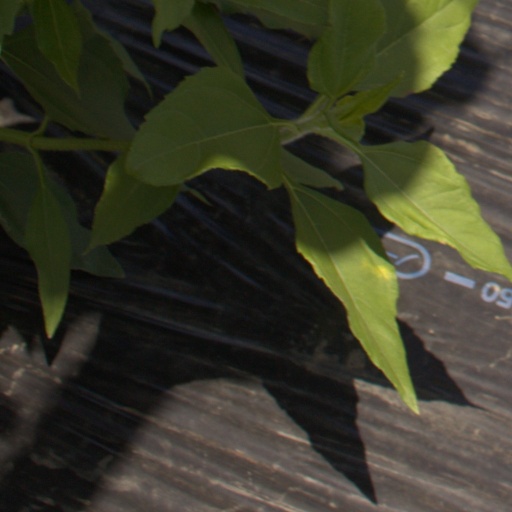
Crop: Jerusalem artichoke